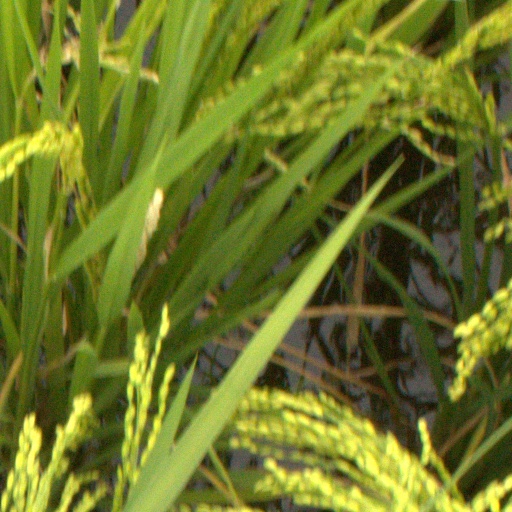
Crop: rice